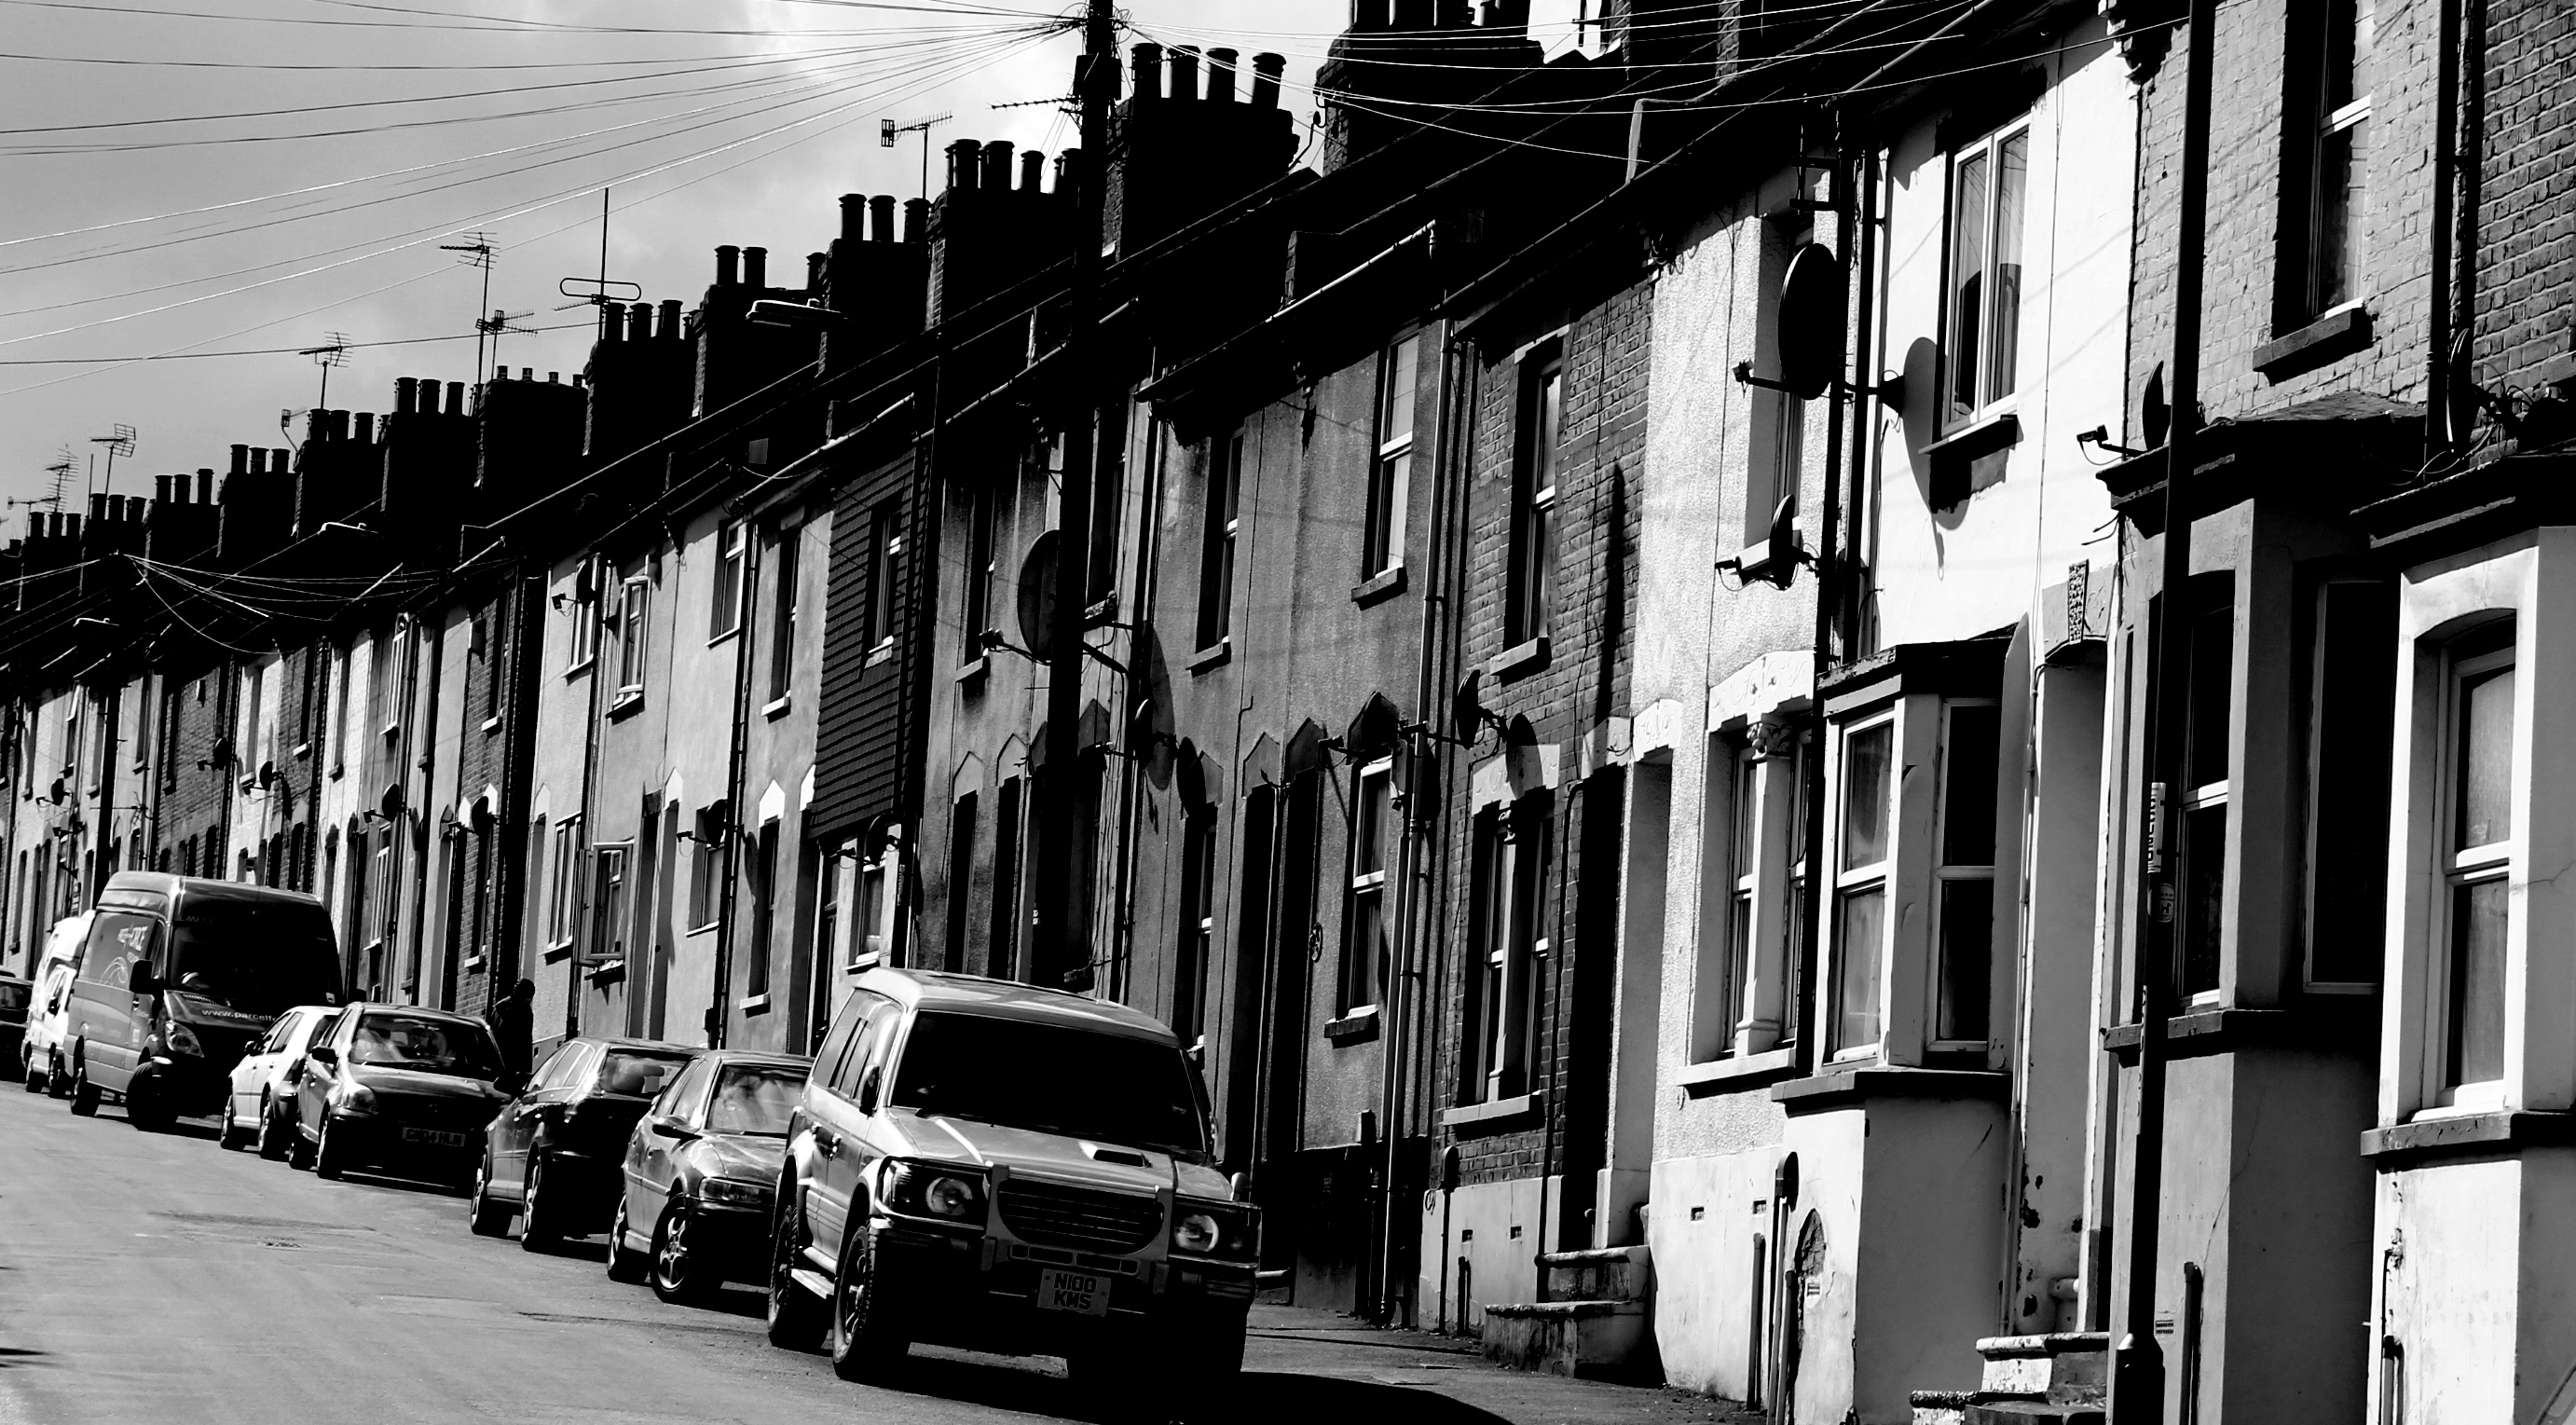
black and white, road, white, street, photography, alley, urban, cityscape, explore, vehicle, canon, contrast, black, monochrome, lane, flickr, colour, eos, 2013, infrastructure, denis, shape, dailyshoot, 365, anawesomeshot, thorpe, kent, dazzlingshot, tumblr, interestingness, pinterest, leshaines, photoplus, chatham, pfb, urban area, monochrome photography